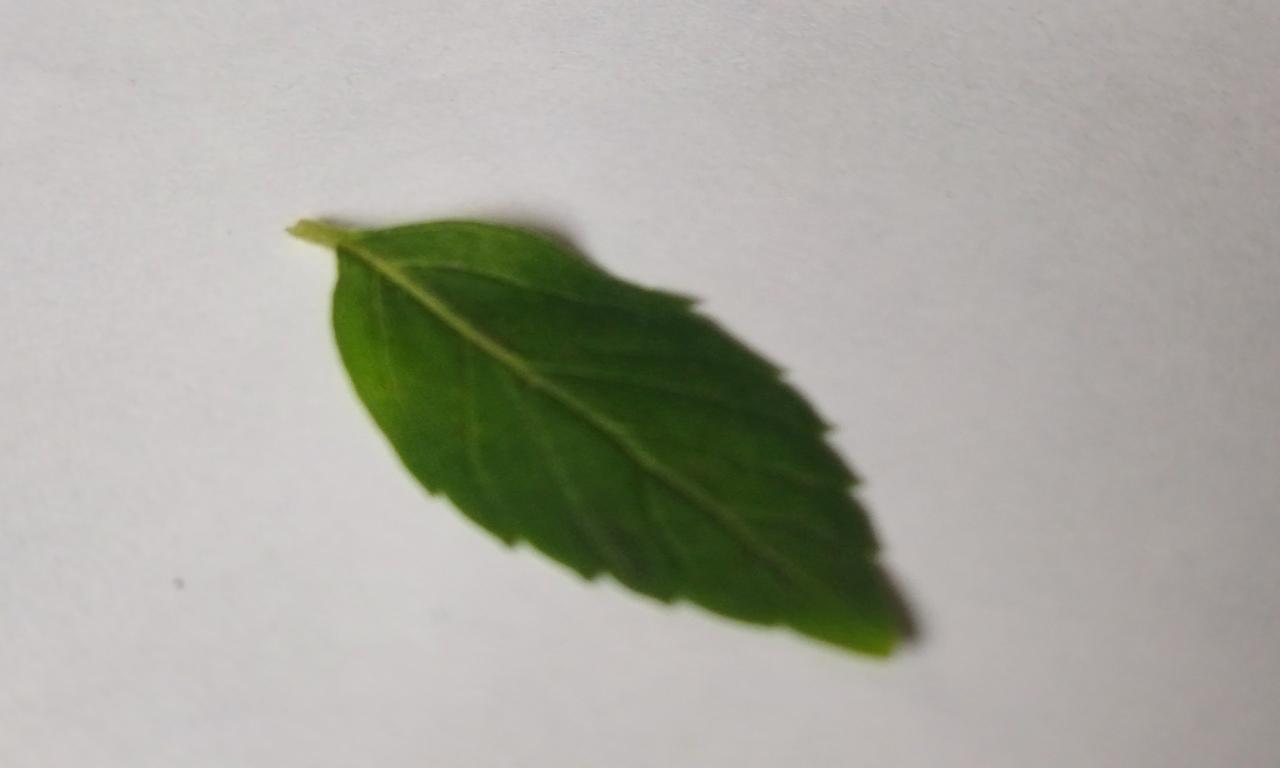
Label: Fresh